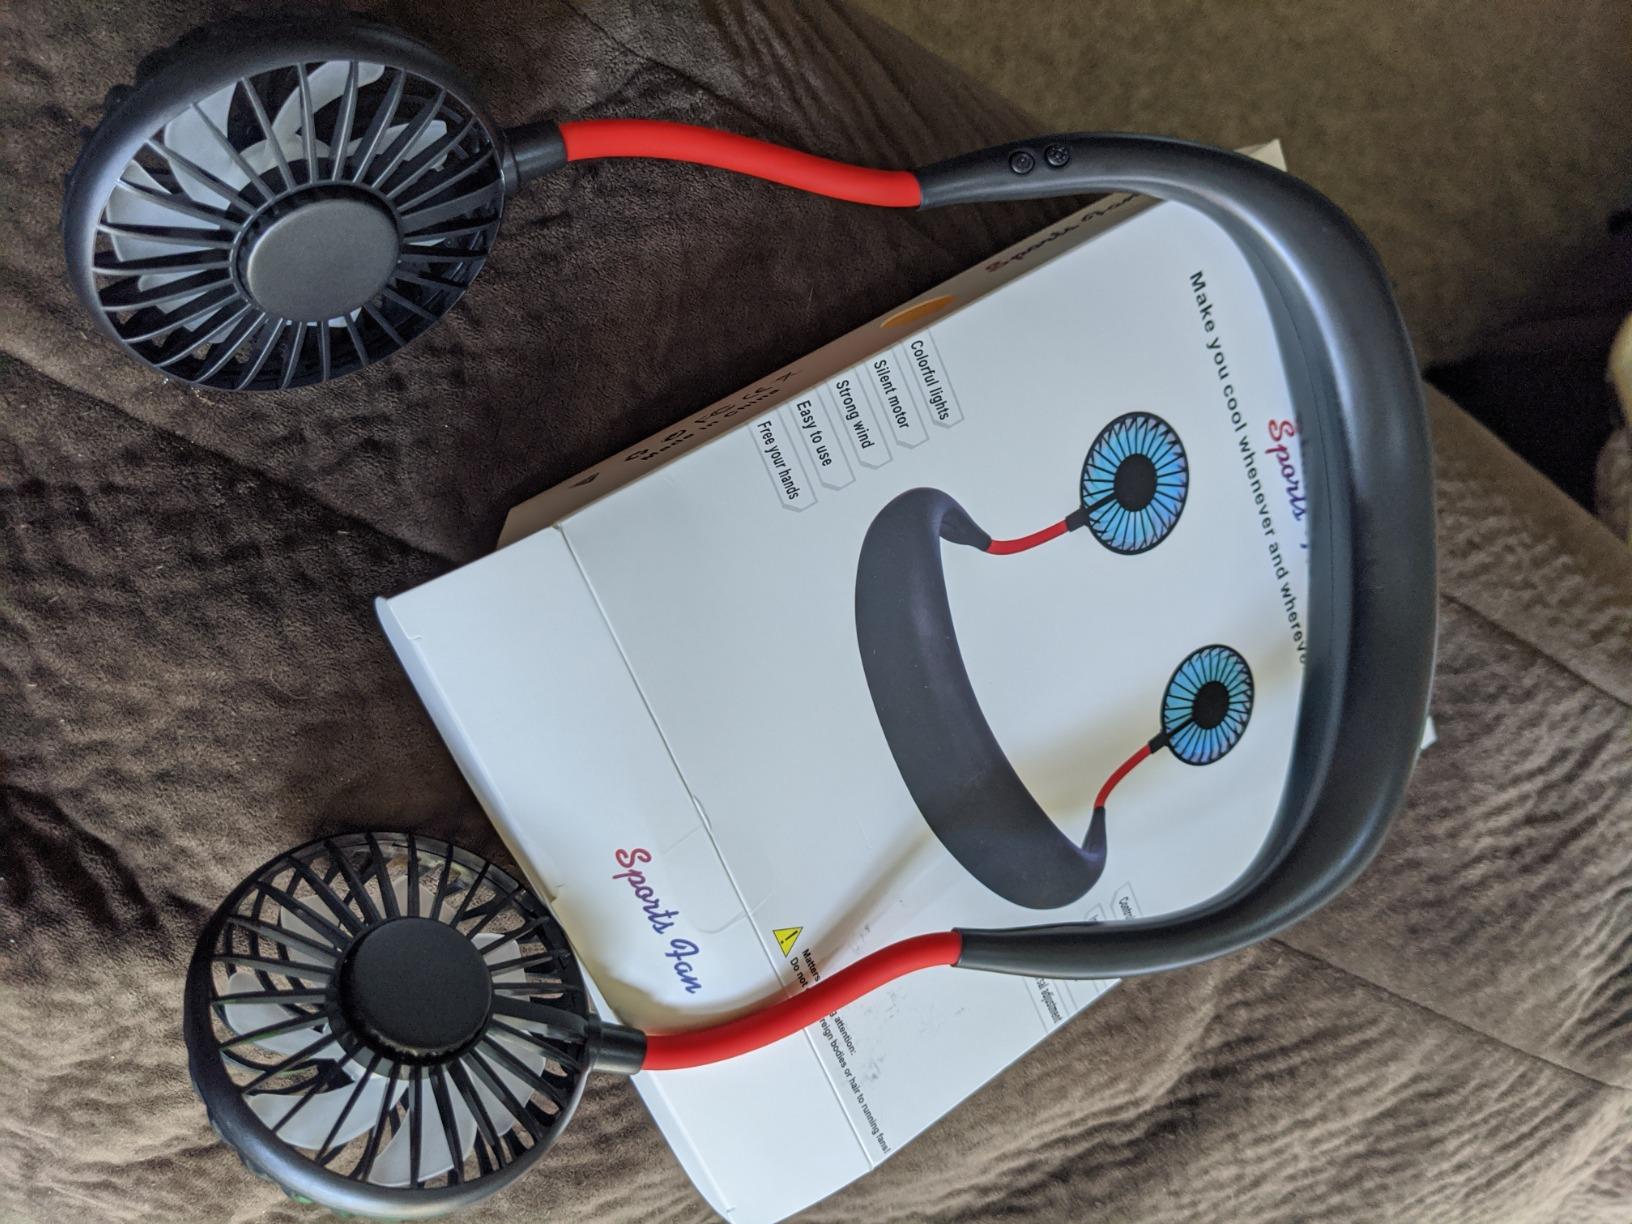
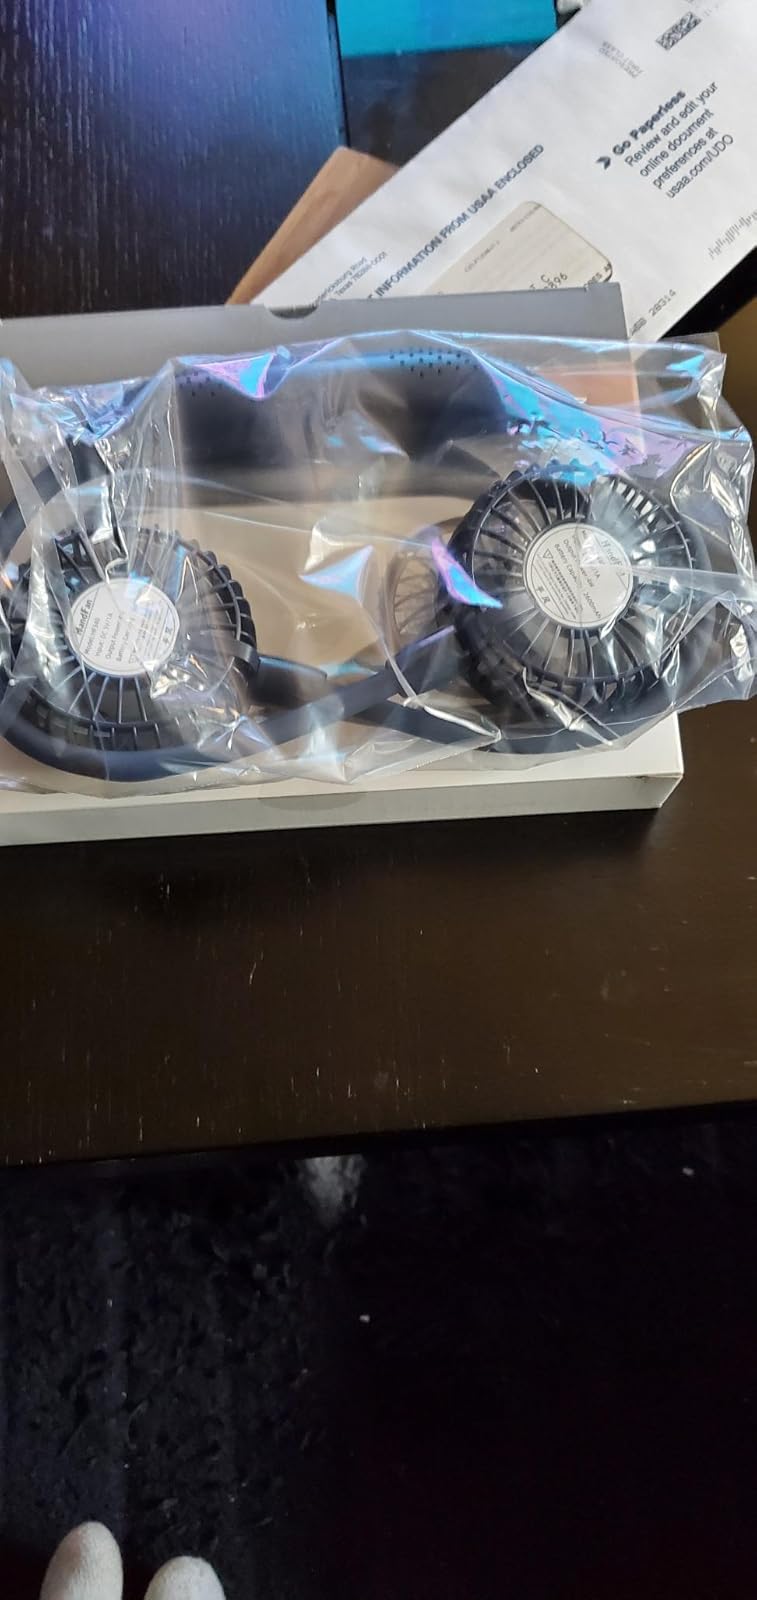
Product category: fan
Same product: no